Ballindoon Friary

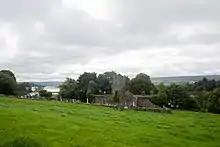
Ballindoon Priory in front of Lough Arrow

Ballindoon Friary was a Dominican priory beside Lough Arrow in County Sligo, Ireland. It was dedicated to St. Mary and founded in 1507 by Thomas O'Farrell. It was dissolved and is now in ruins.